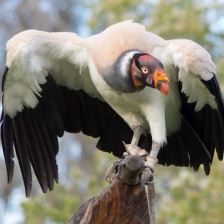
Species: KING VULTURE
Scientific name: SARCORAMPHUS PAPA
ImageNet parent category: vulture